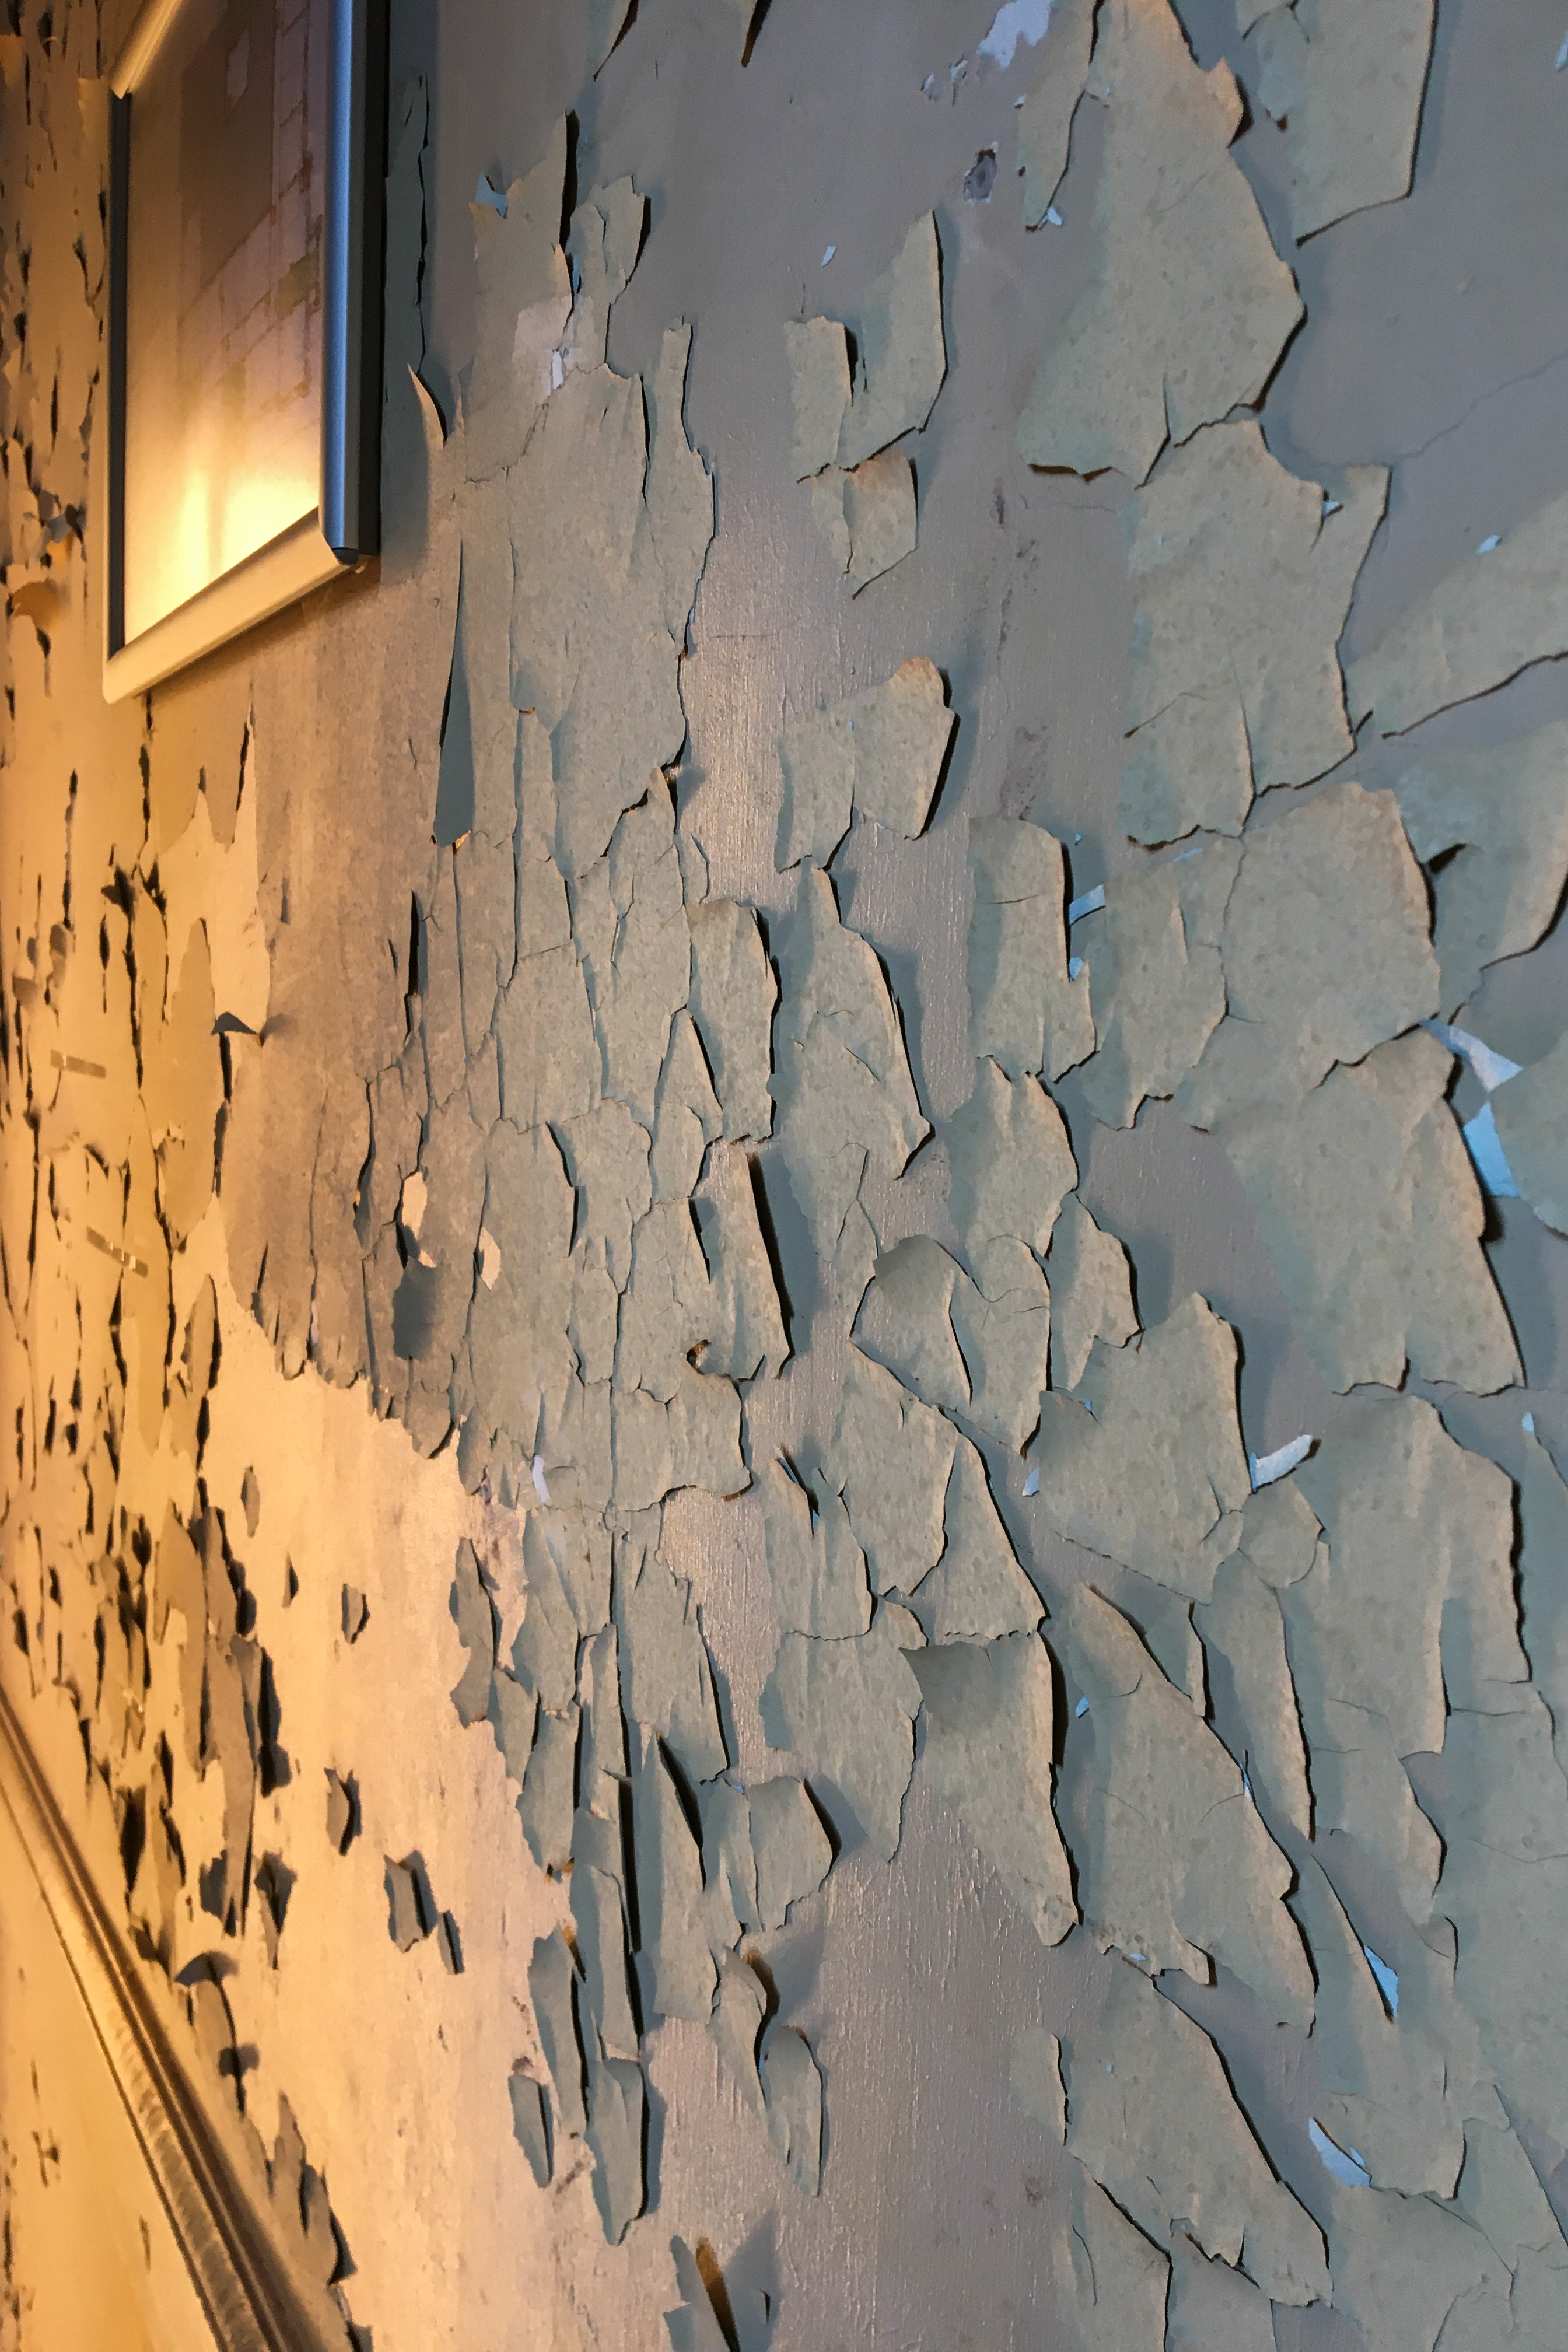
crack, wall, old, wall paper, destruction, water, world, snow, azure, freezing, wood, Material property, art, Tints and shades, geological phenomenon, slope, beauty, space, plaster, winter, landscape, frost, pattern, event, ceiling, shadow, sky, room, visual arts, concrete, rectangle, glacial landform, stock photography, flooring, rock, ice cap, ice, monochrome photography, glass, cement